Tupinambás Uprising

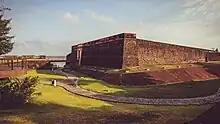
Presépio Fort located in the city of Belém of Pará.

The Tupinambá Uprising (1617-1621), also called the Tupinambá Revolt, took place on January 13, 1618, and was led by the "tuxaua" ("cacique") Cabelo de Velha, who gathered several native indigenous groups from the busy Mairi region (now the city of Belém of Pará) to fight against the Portuguese, due to the abuses committed by these colonizers when they exploited the indigenous labor force in the Conquest of Pará. This movement was one of a series of uprisings that took place in the region between 1617 and 1619. The disputes culminated in the attack in January 1619 by the Tupinambá on the Presépio Fort (a Portuguese fortification), located on the shores of Guajará Bay.